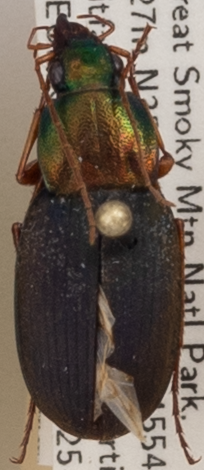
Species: Chlaenius emarginatus
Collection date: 2019-06-25
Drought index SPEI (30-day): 0.13
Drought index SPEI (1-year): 2.09
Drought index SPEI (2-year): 2.09